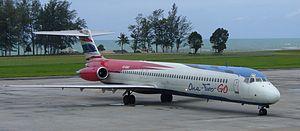
One-Two-Go Airlines, en Thaï: วัน-ทู-โก แอร์ไลน์, était une compagnie aérienne thailandaise, fondée en décembre 2003. Elle fut la première compagnie à bas coûts de Thaïlande. One-Two-Go Airlines était une filiale à 100 % de Orient Thai Airlines. À la suite du crash du vol 269 et à l'inscription de la compagnie sur la liste noire européenne le 8 avril 2009, la société mère n'utilise plus la marque One-Two-Go depuis juillet 2010. La flotte fut repeinte aux couleurs d'Orient Thai Airlines.
Le vol One-Two-Go Airlines 269 est un vol intérieur thaïlandais assuré par la compagnie aérienne à bas prix One-Two-Go Airlines qui s'est écrasé à 15 heures 35 sur l'île touristique thaïlandaise de Phuket après un atterrissage manqué le 16 septembre 2007 avec 130 personnes à son bord.